David Beck

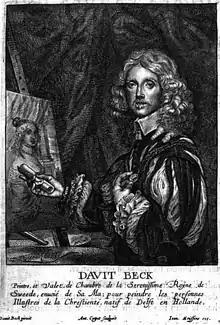
Davit Beck in Het Gulden Cabinet p 161

David Beck (or Beek; May 25, 1621December 20, 1656), was a Dutch Golden Age portrait painter.